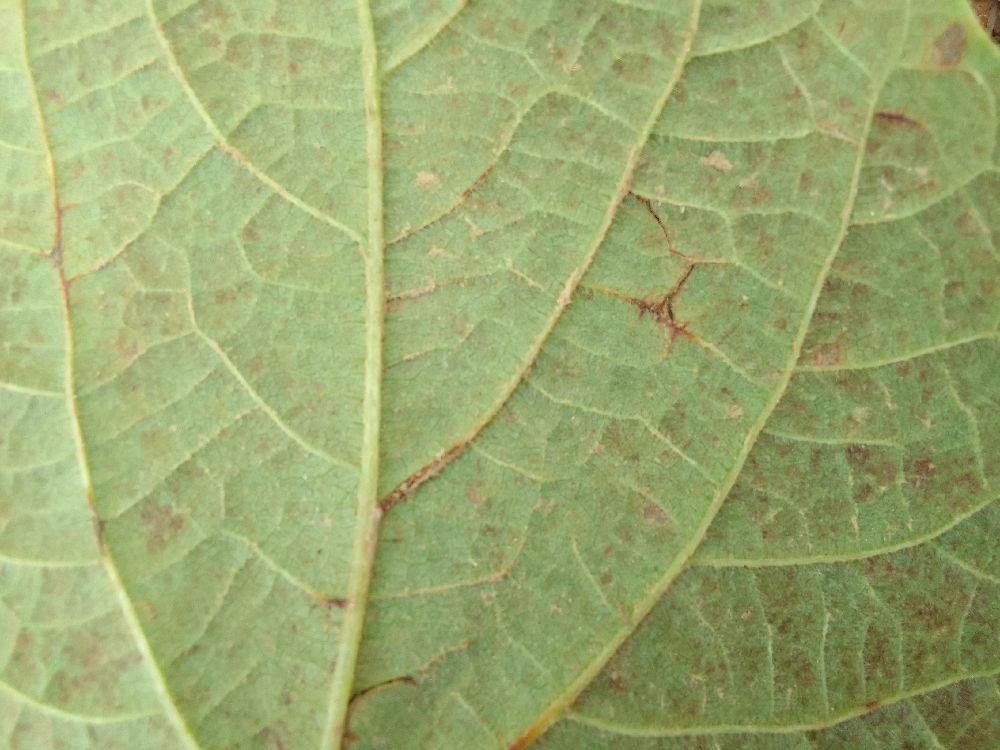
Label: anthracnose